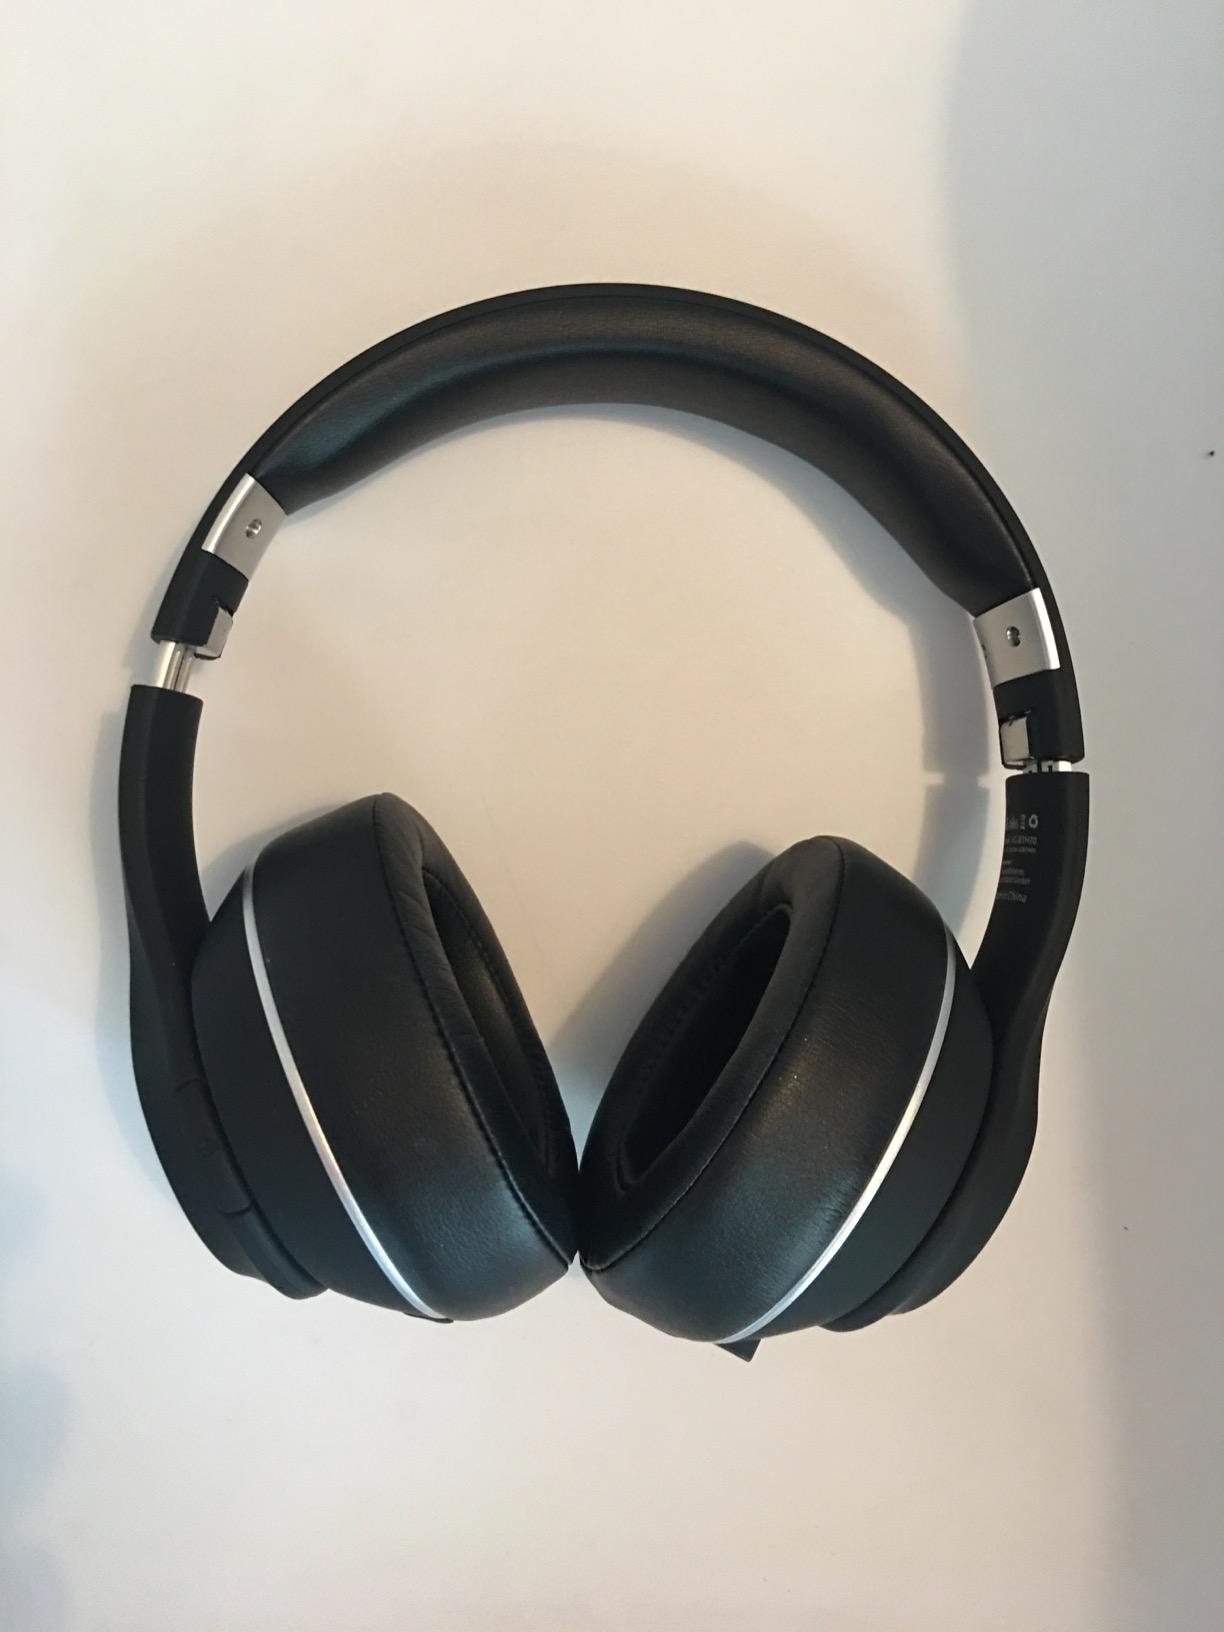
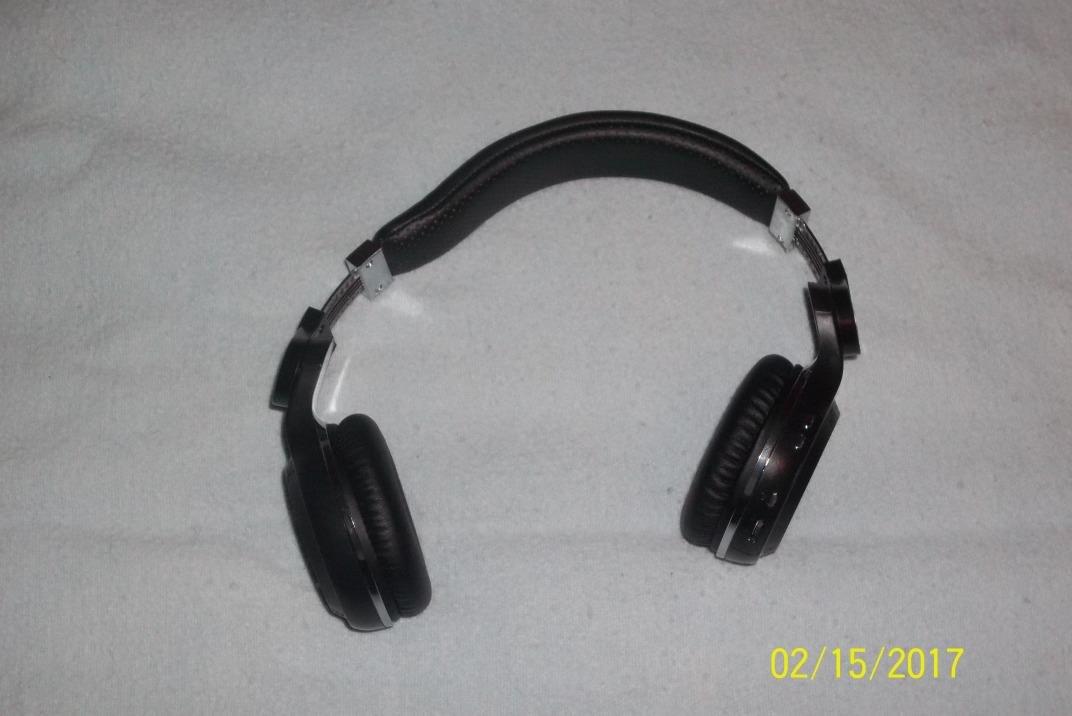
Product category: headphones
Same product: no